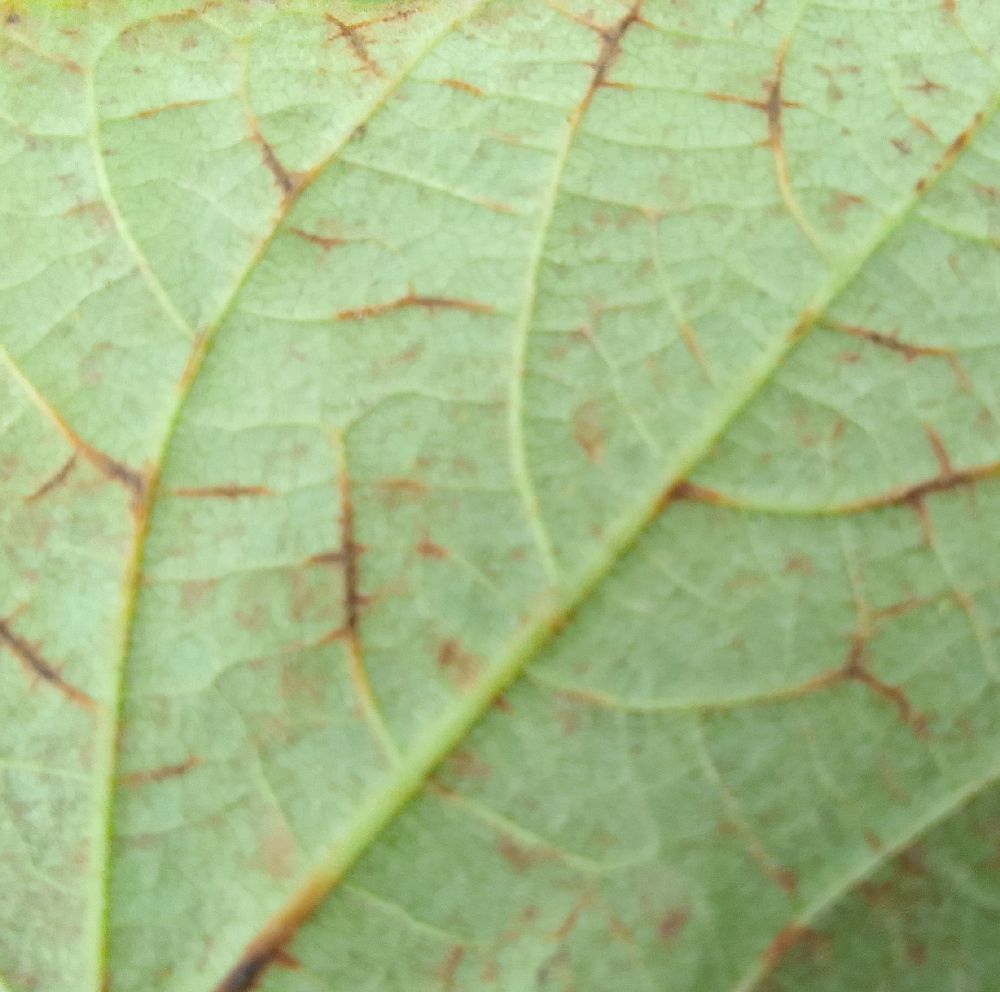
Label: anthracnose